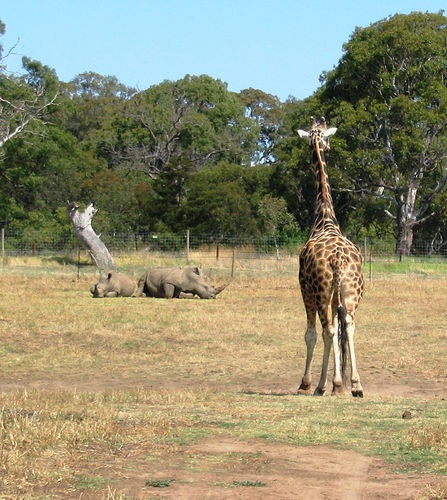
The zoo animals are all inside the fenced area
a giraffe stares at a rhino laying down
A giraffes and two rhinoceroses in a field.
Several wild animals in a field inside a fenced enclosure.
A giraffe with other animals on a grassy field.